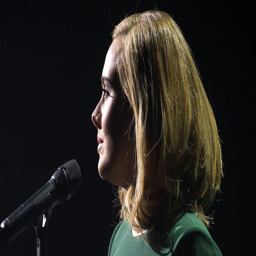
person stands next to a microphone ready to sing